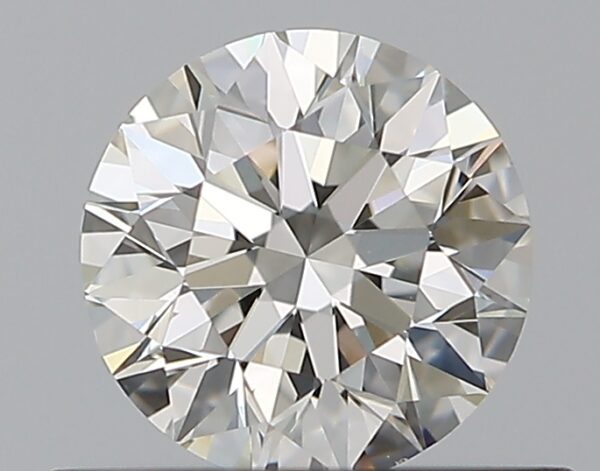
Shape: round
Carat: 0.5
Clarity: VVS2
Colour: H
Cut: EX
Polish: EX
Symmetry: EX
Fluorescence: N
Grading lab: GIA
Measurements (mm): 5.03 x 5.06 x 3.19